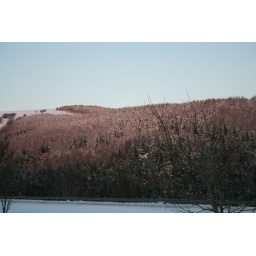
The view over the A96 from Morgan McVeigh's. The hill was turning pink from the sunset behind me.